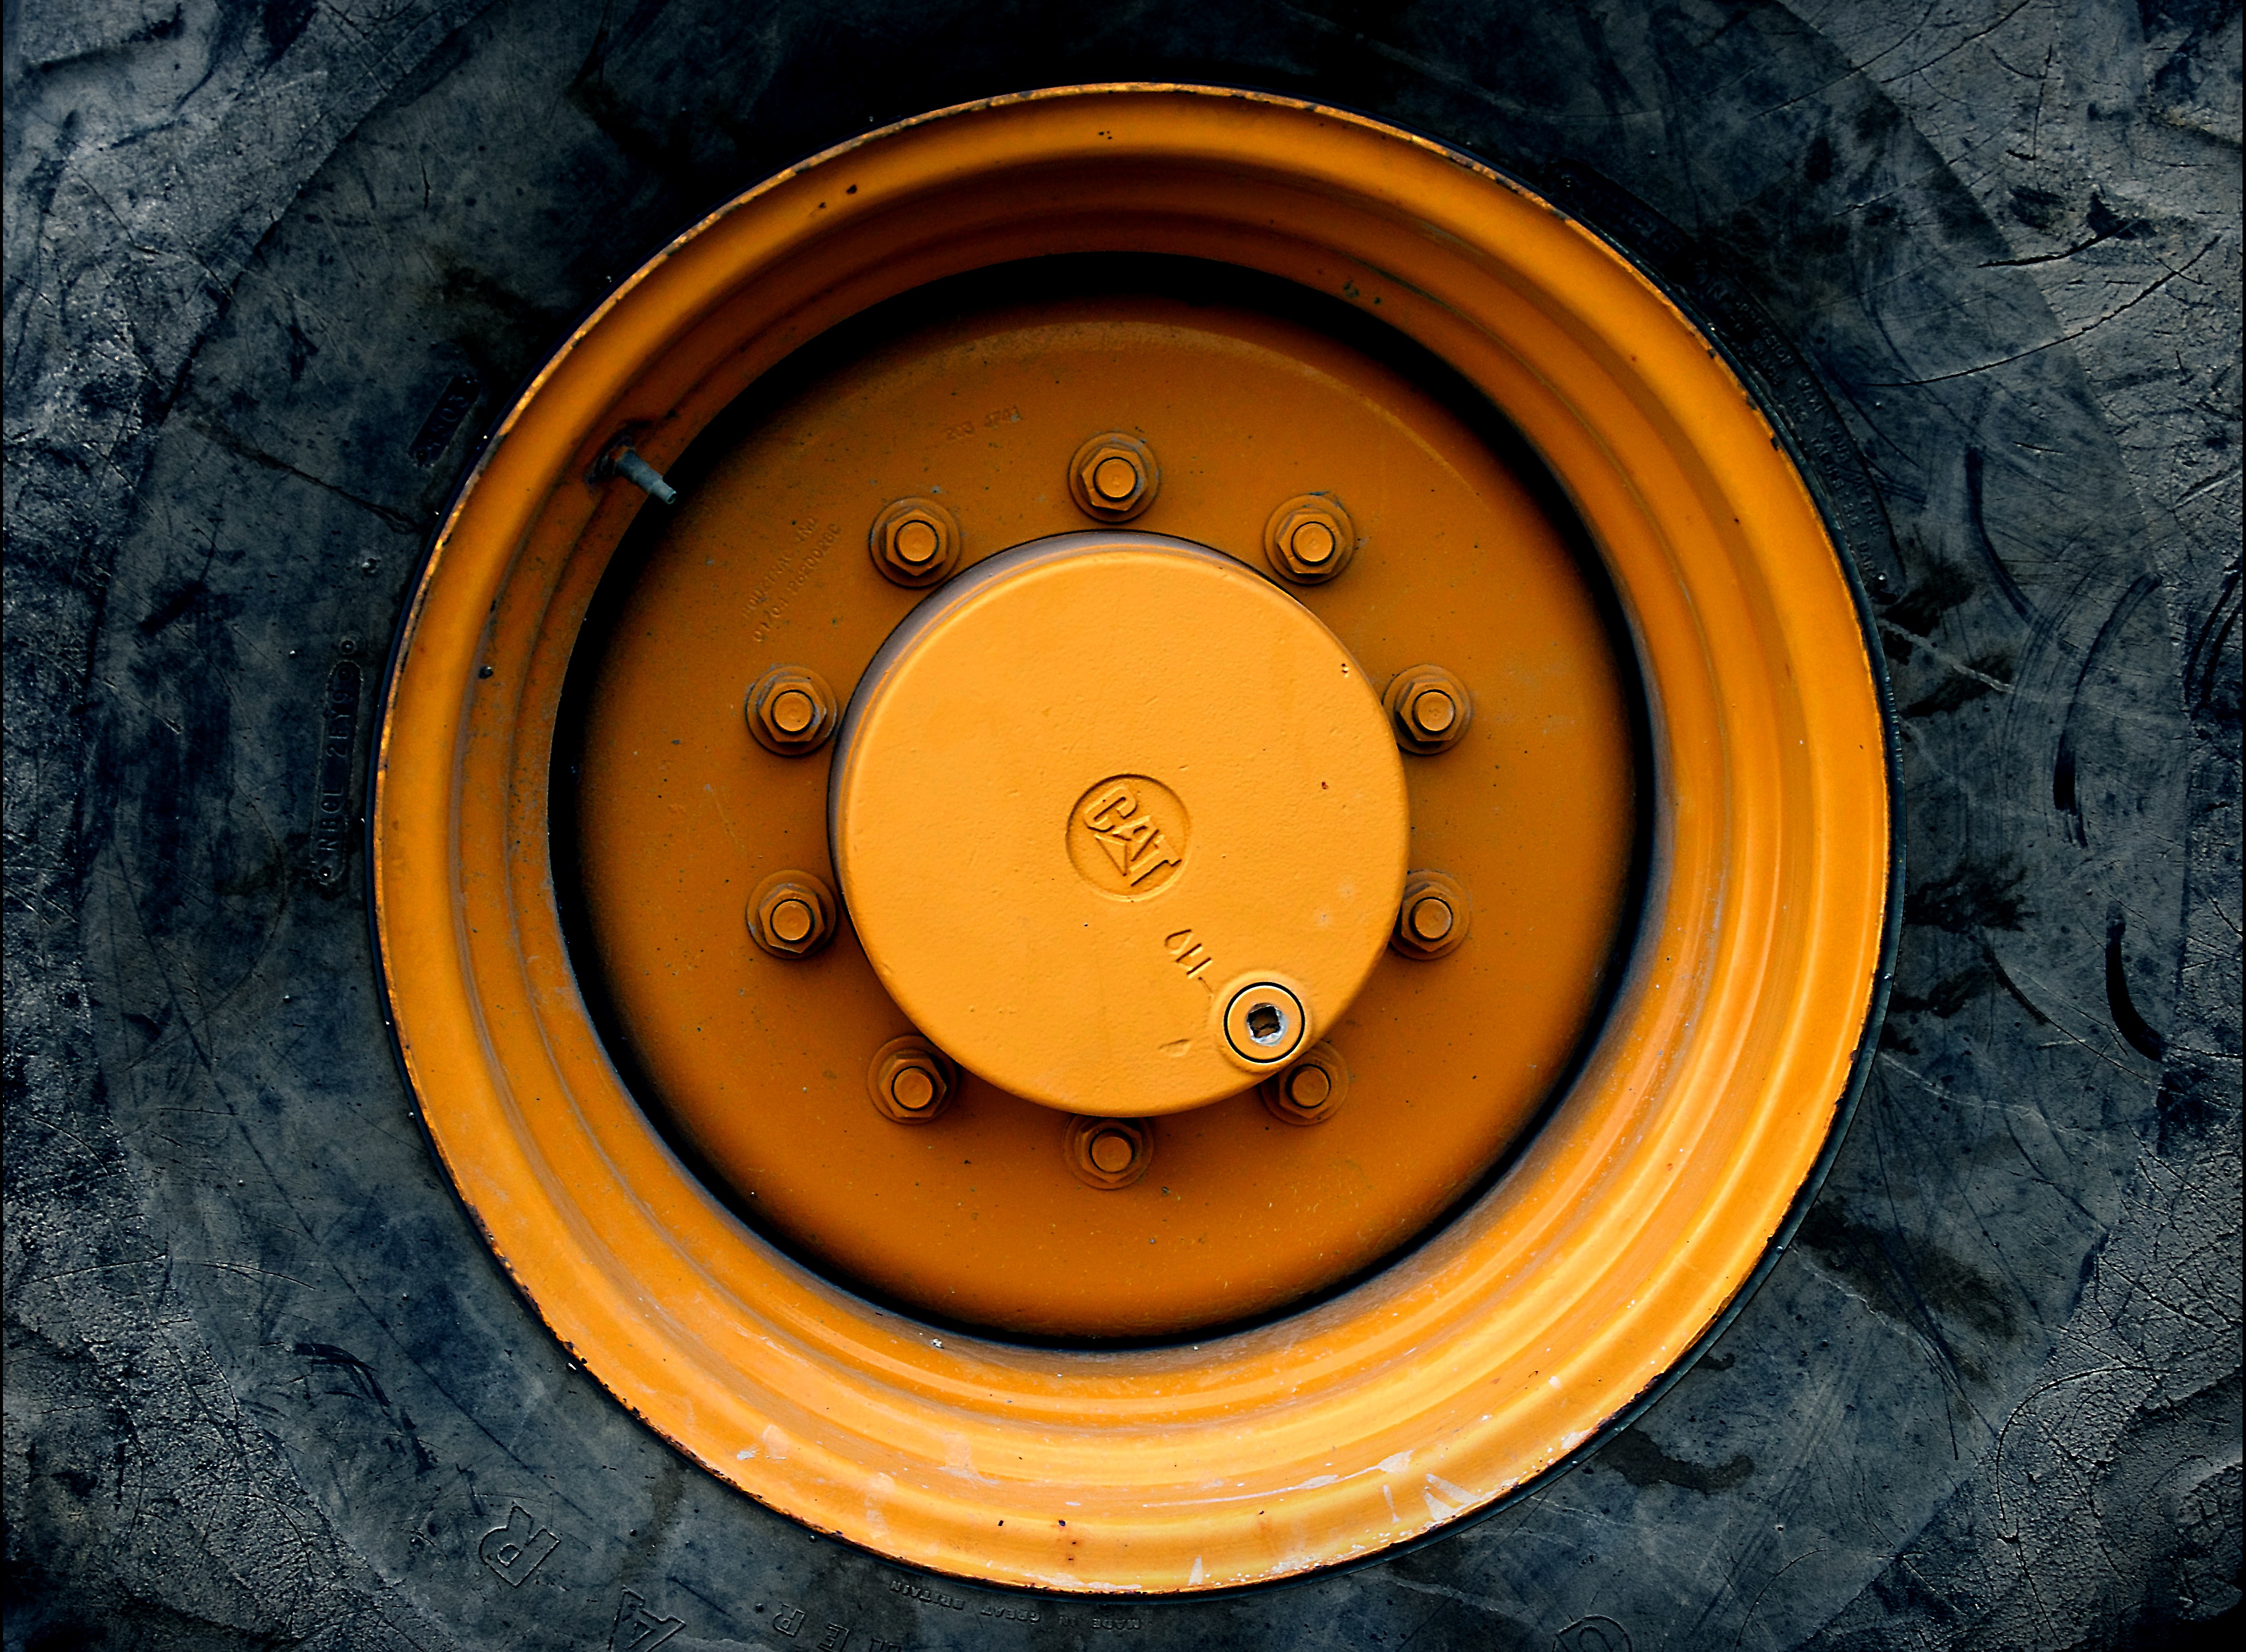
work, wheel, construction, color, ceramic, machine, blue, yellow, pottery, material, circle, art, rim, roll, detail, site, grader, excavators, gland, macro photography, construction work, road construction, road roller, asphalt roller, work machine, dishware, wheel bearing